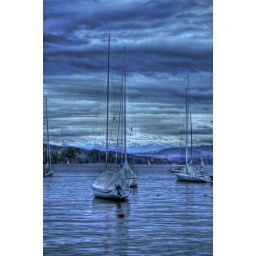
boats sitting on the lake in Zurich